Singh

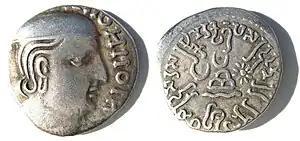
Coin of the Western Kshatrapa ruler Rudrasimha I (178 to 197 CE) who used "Simha" as suffix.

Originally, the Sanskrit word for lion, variously transliterated as Simha or Singh, was used as a title by Kshatriya warriors in northern parts of India. The earliest recorded examples of names ending with "Simha" are the names of the two sons of Rudraraman, who ruled the Western Satraps in the second century CE. Jayasimha, the first ruler of the Chalukya dynasty to bear the title Simha, ruled around 500 CE. The Vengi branch of the Chalukyas continued using Simha as a last name until the eleventh century. The Rajputs started using Singh in preference to the classical epithet of "Varman". Among the Rajputs, the use of the word Singh came into vogue among the Paramaras of Malwa in 10th century CE, among the Guhilots and the Kachwahas of Narwar in the 12th century CE, and the Rathores of Marwar after the 17th century.